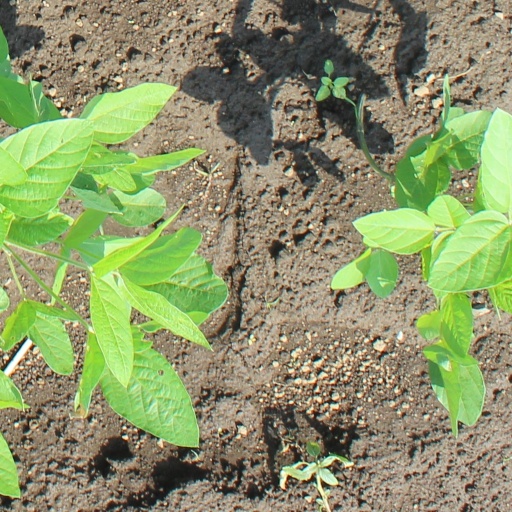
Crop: soybean